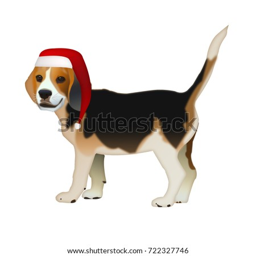
the dog is standing on a white background .